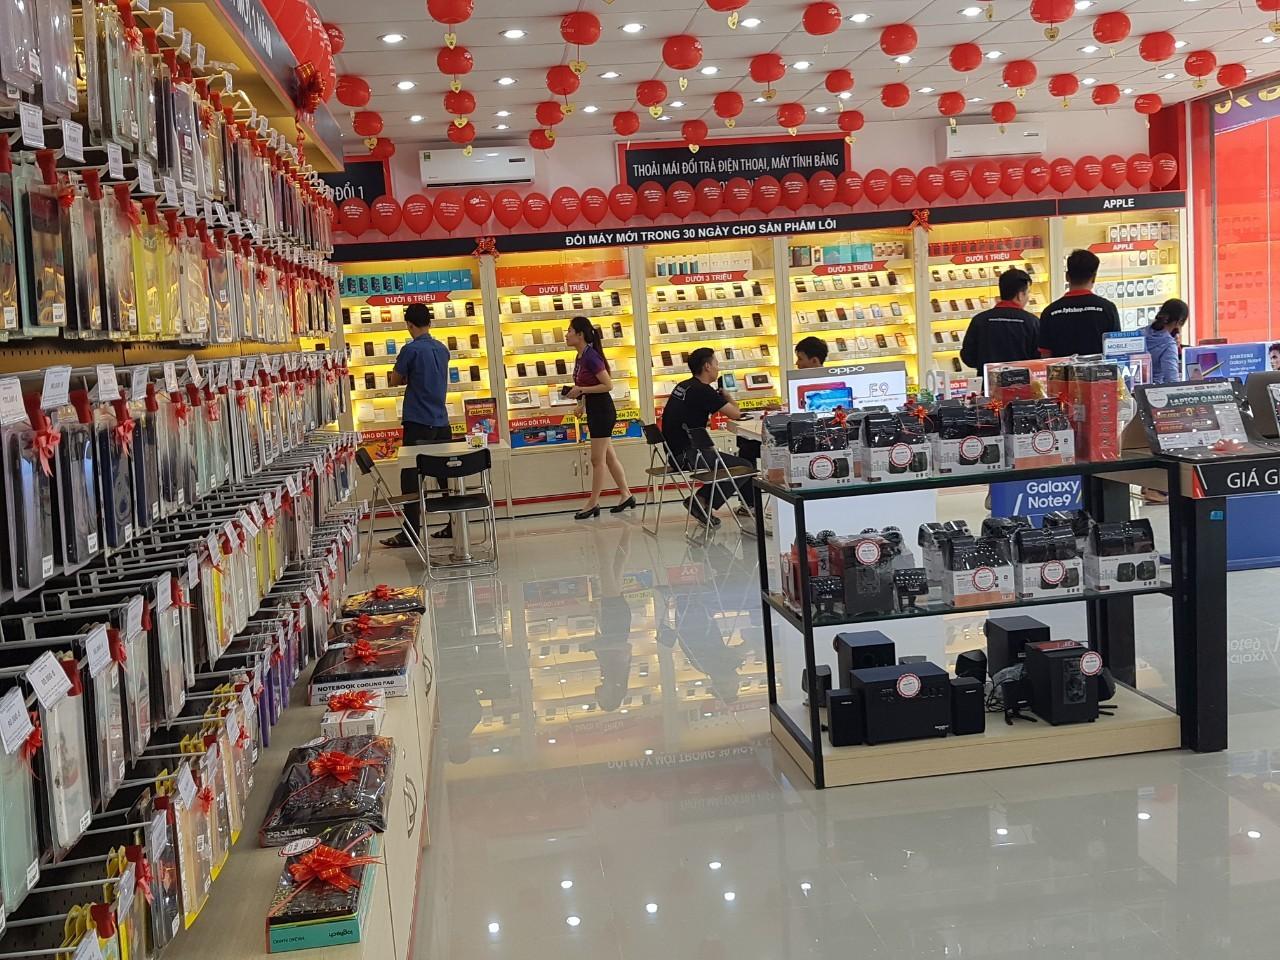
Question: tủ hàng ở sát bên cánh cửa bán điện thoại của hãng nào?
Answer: apple